Air Astra

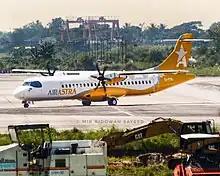
Air Astra ATR 72-600 at Shah Amanat International Airport in Chittagong

The airline started its commercial operation with two ATR 72-600s. On January 18, Air Astra received another ATR 72-600 aircraft. The airline had planned to increase its fleet to 10 aircraft by 2025. As of December 2024, Air Astra's fleet consists of the following aircraft: